Cowboy Graves

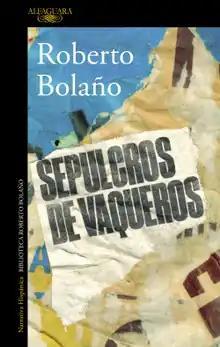
First edition (Alfaguara, 2017)

"Cowboy Graves: Three Novellas" is a collection of three short works by the Chilean writer Roberto Bolaño. It was posthumously published by Alfaguara in September 2017. An English translation by Natasha Wimmer was published by Penguin Press on 16 February 2021. The book collects three short pieces, "Cowboy Graves", "French Comedy of Horrors", and "Fatherland". It is accompanied by an afterword by Juan Antonio Masoliver Ródenas as well as a note on the text by Bolaño's widow, Carolina López Hernández.